Scrip of Edo period Japan

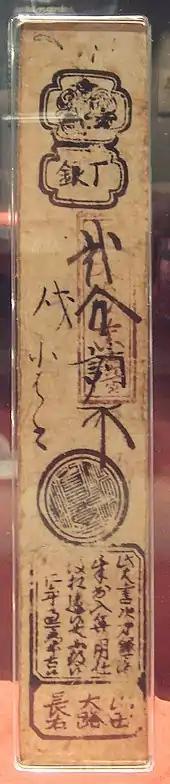
A "Yamada Hagaki", Japan's first banknote, circa 1600.

Japan's first banknotes, called "Yamada Hagaki" (山田羽書), were issued around 1600 by Shinto priests also working as merchants in the Ise-Yamada (modern Mie Prefecture), in exchange for silver. This was earlier than the first goldsmith banker notes issued in England around 1640.